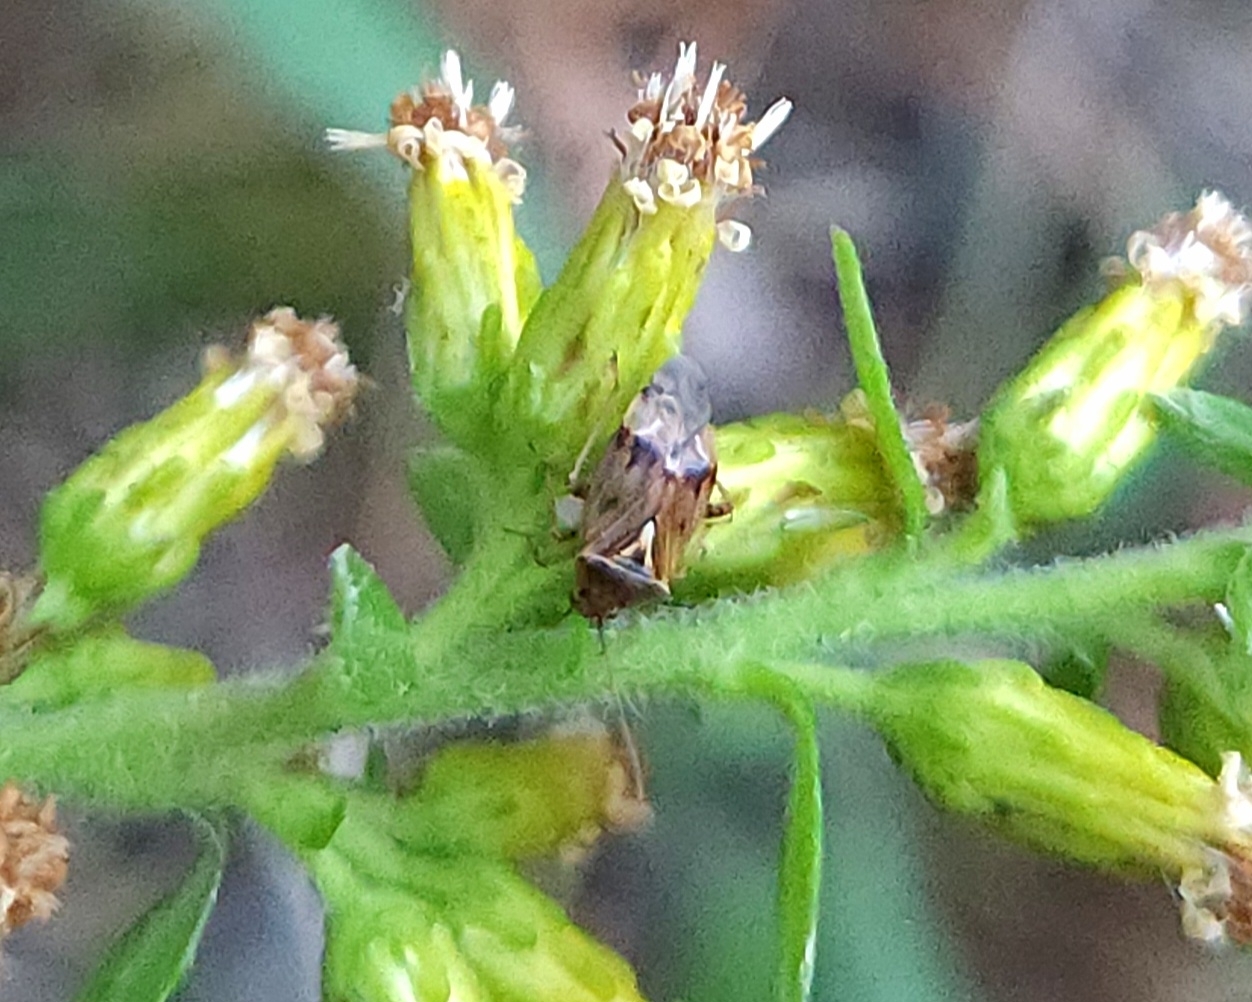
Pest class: lygus_bug